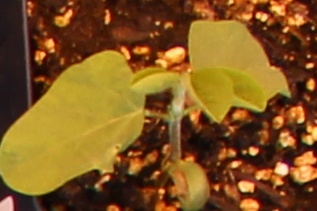
Label: Soybean